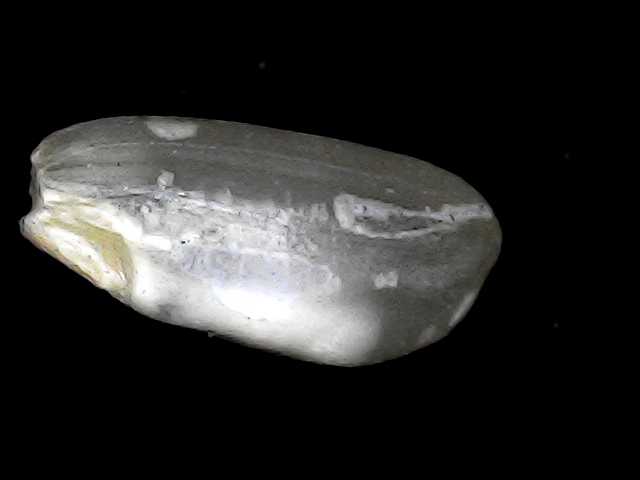
Rice variety: BD33